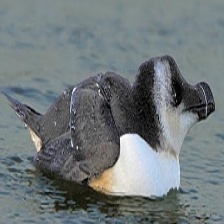
Species: RAZORBILL
Scientific name: ALCA TORDA